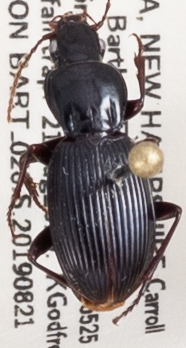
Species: Pterostichus tristis
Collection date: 2019-08-21
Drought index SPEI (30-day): -0.554
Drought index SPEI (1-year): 0.9
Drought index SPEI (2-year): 0.71